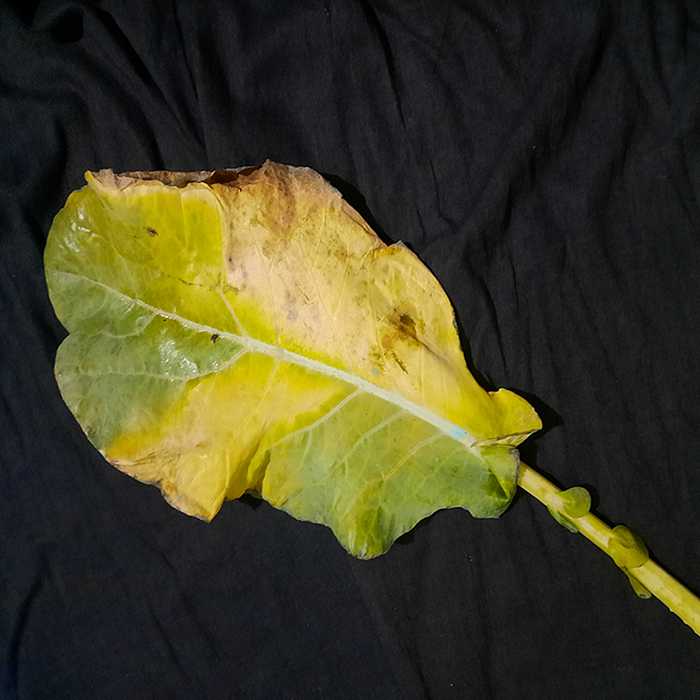
Plant: Cauliflower
Label: Black Rot